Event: Nepal Earthquake
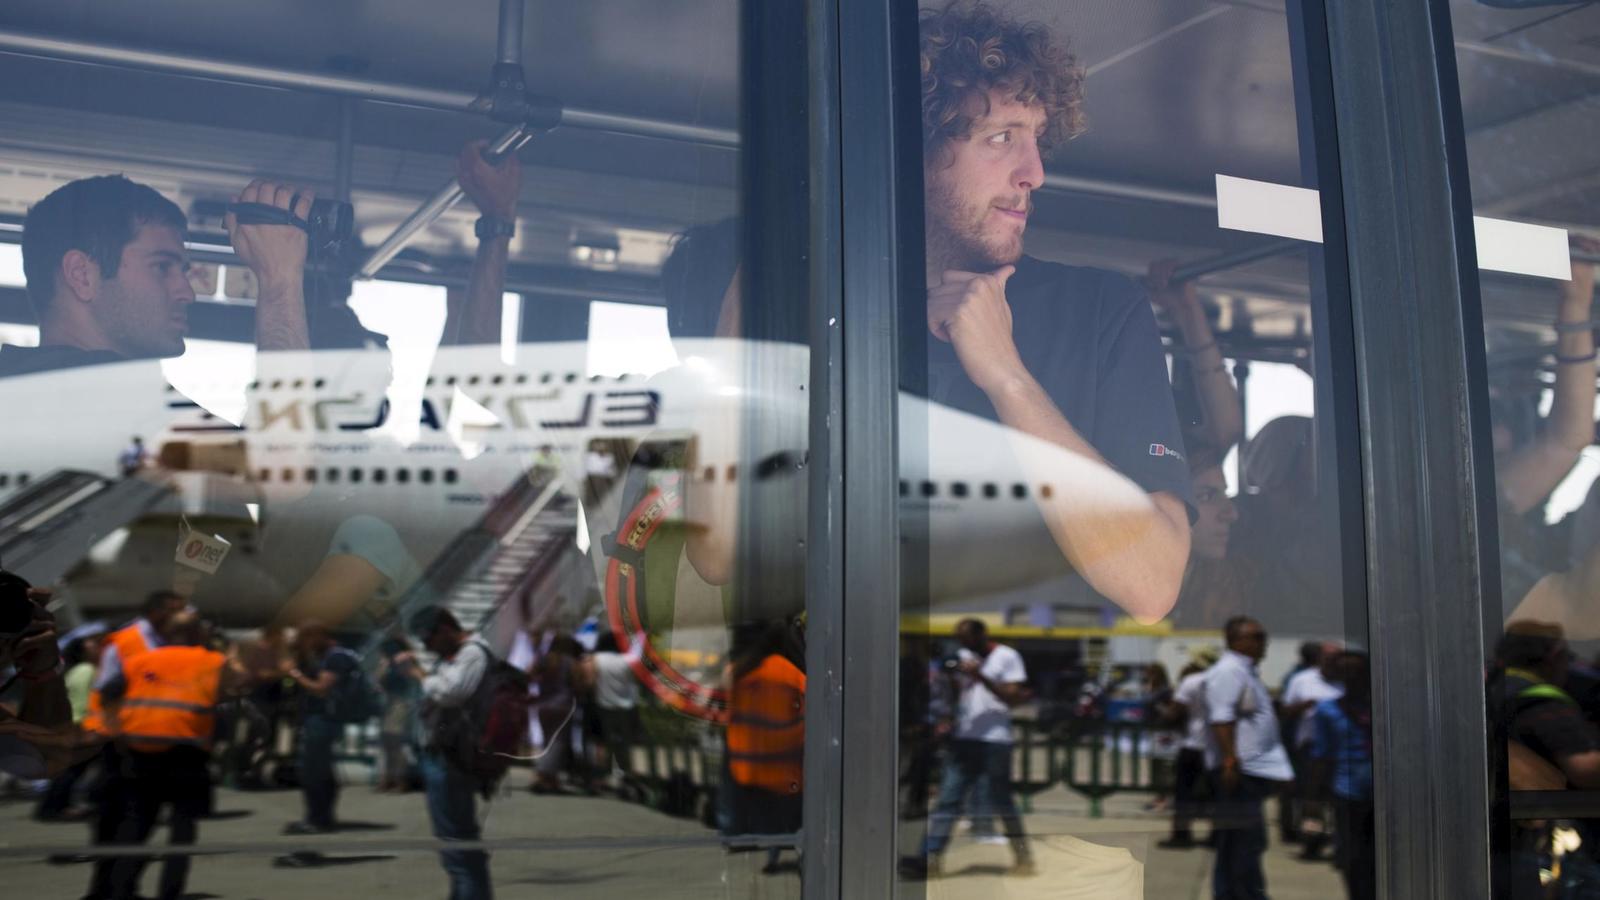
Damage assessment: no_damage